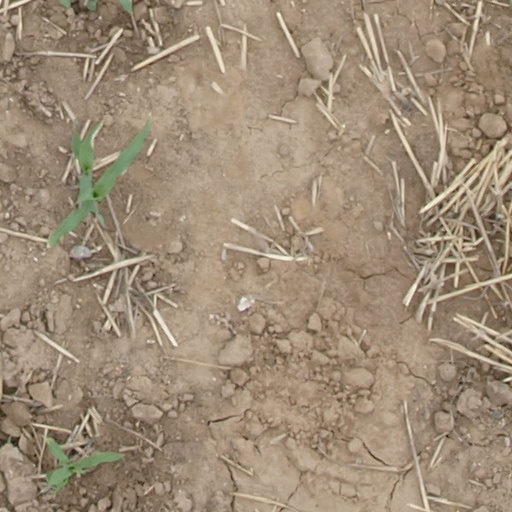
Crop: maize; corn